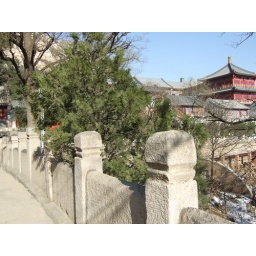
The Golden Dragon Bridge is a 1000-year-old single arch stone bridge in Longquan Temple.